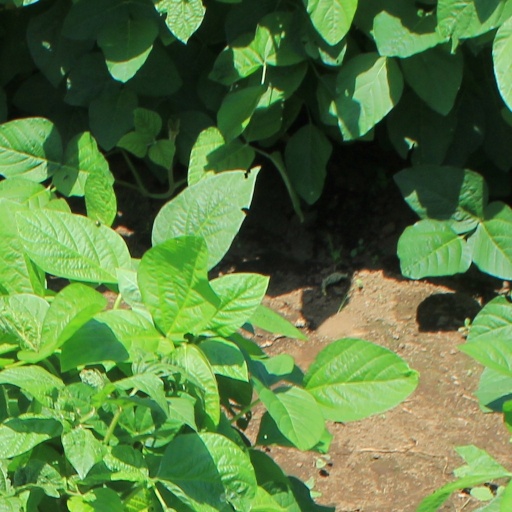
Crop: soybean